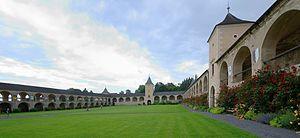
Lice et arcades, château de Rosenburg, Basse-Autriche